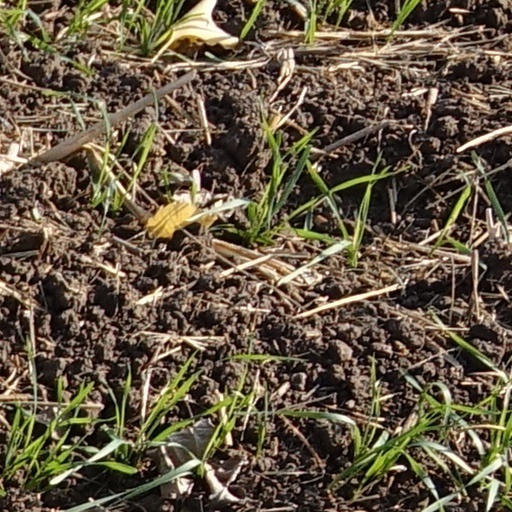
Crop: wheat